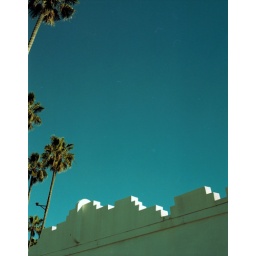
the blue sky over Swammis.